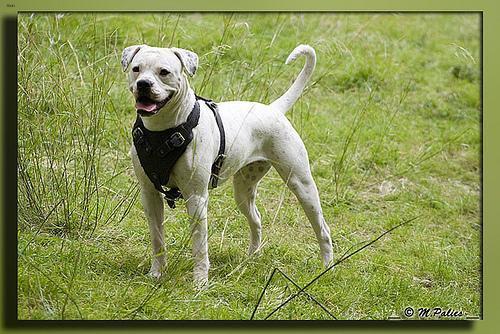
american bulldog